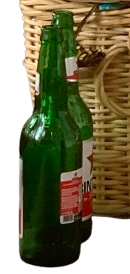
Waste category: glass